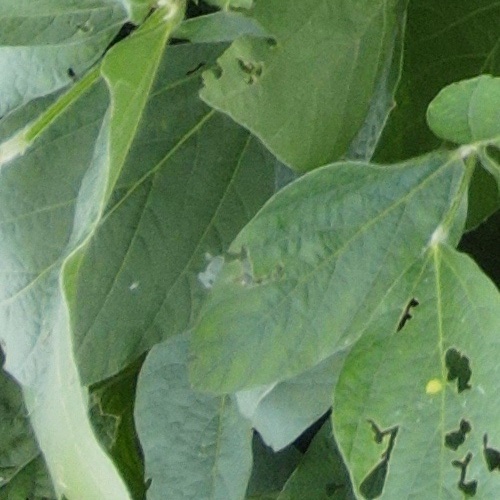
Label: Caterpillar